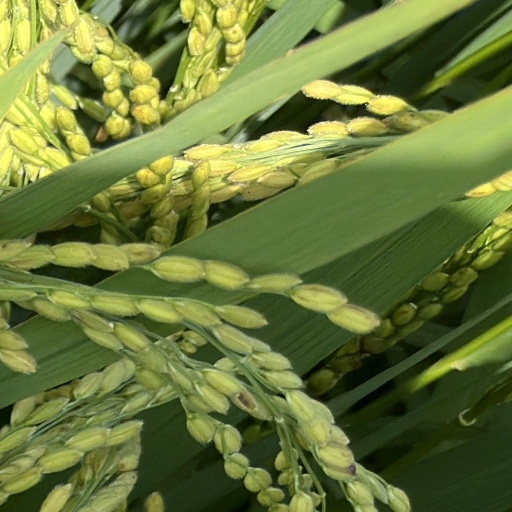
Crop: rice